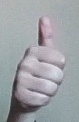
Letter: aleff